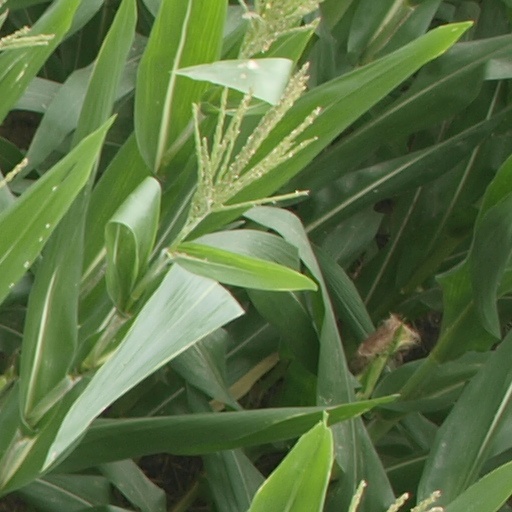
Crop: maize; corn